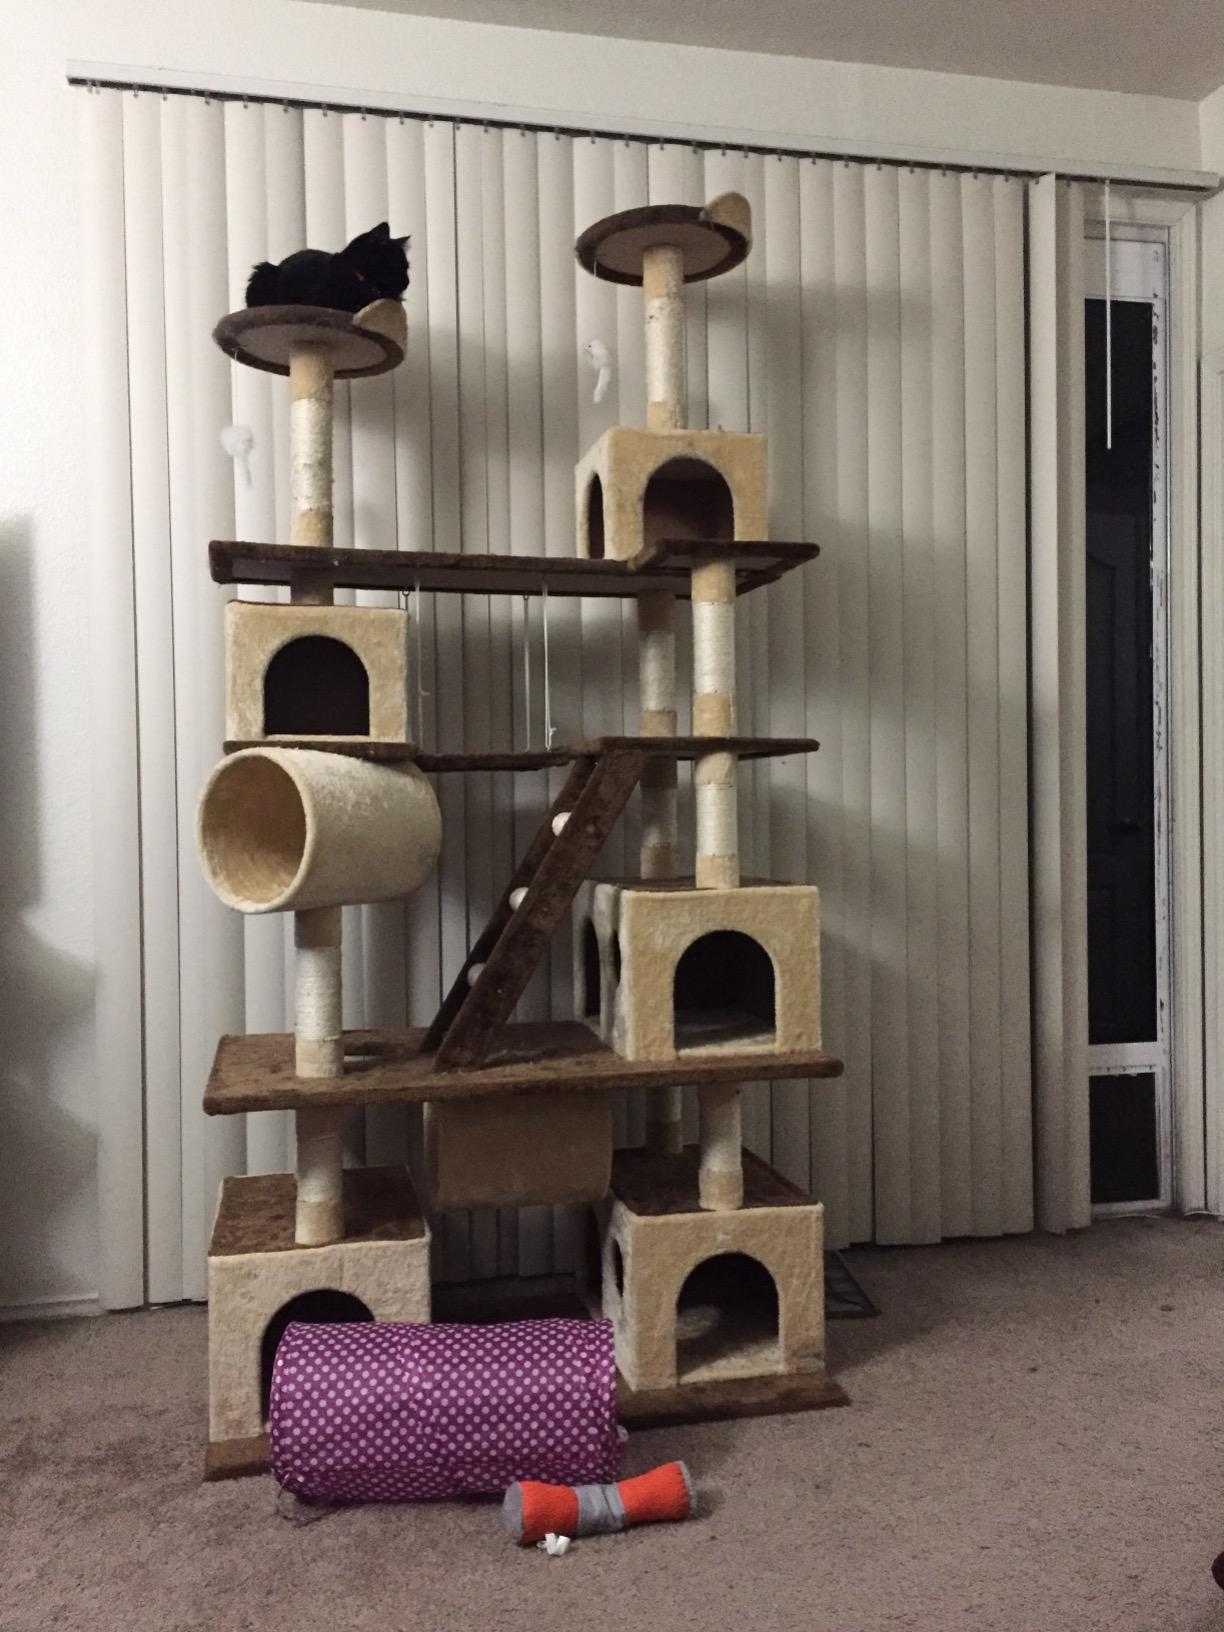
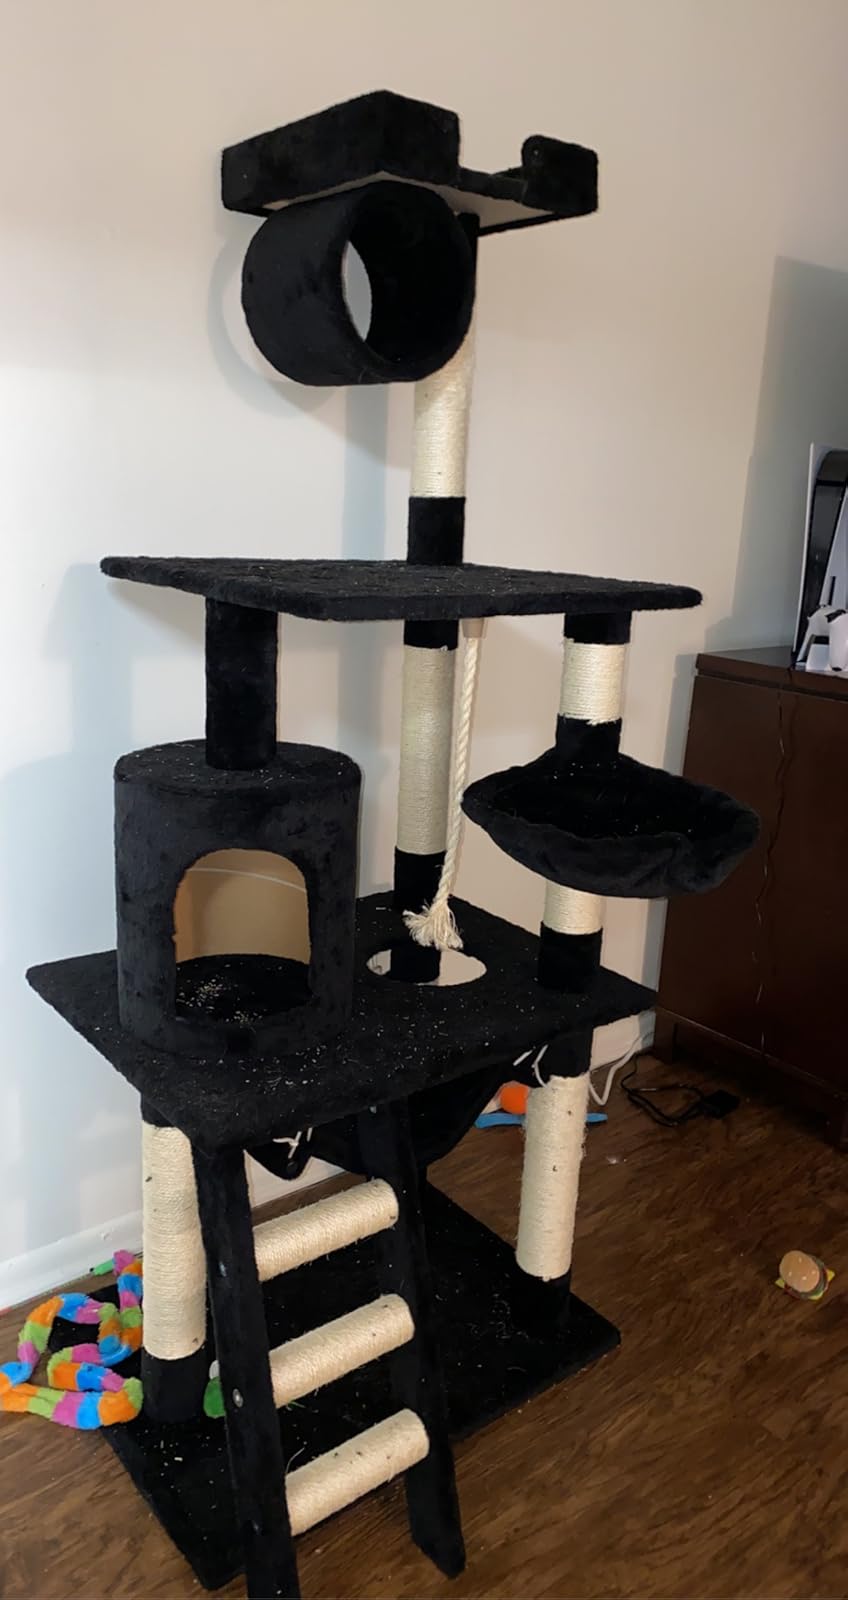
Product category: items_cat tree
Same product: no